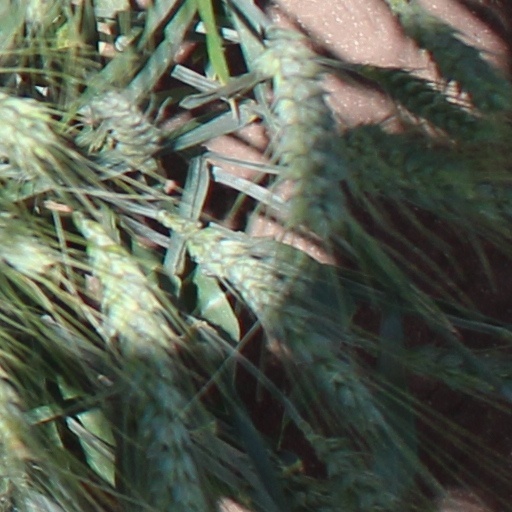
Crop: wheat